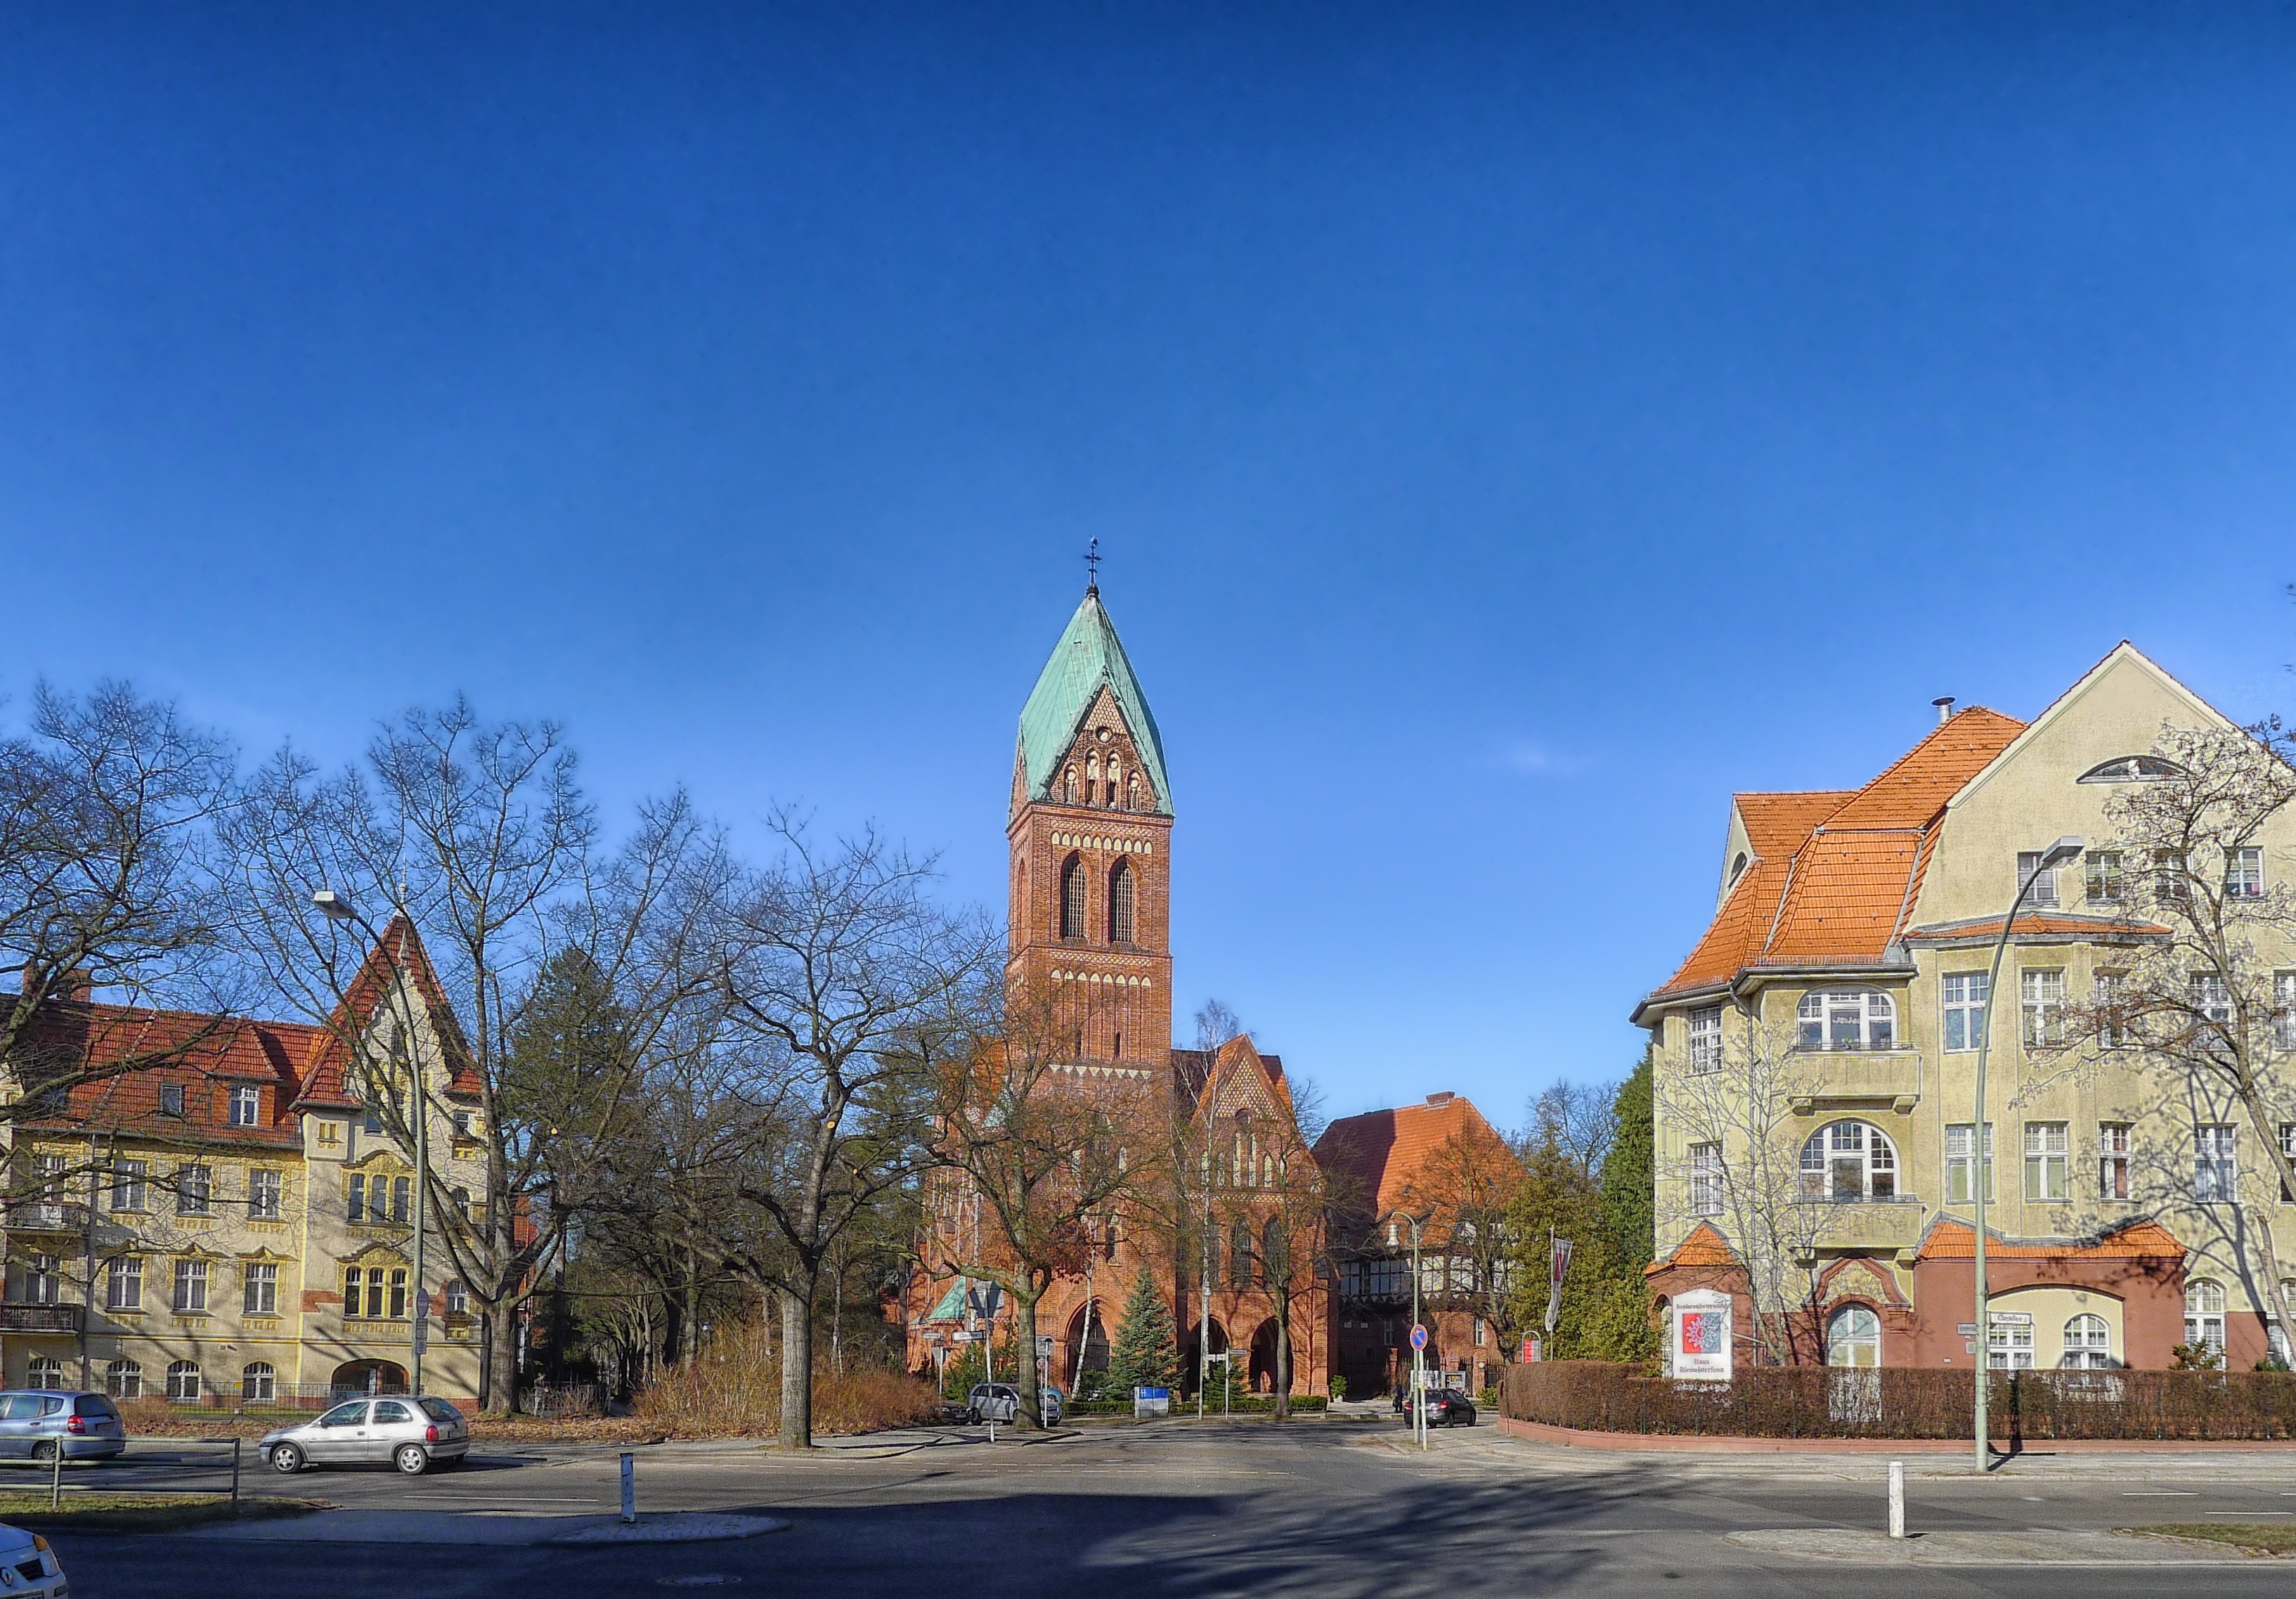
architecture, sky, street, town, building, chateau, city, urban, cityscape, downtown, tower, plaza, landmark, church, cathedral, tourism, place of worship, buildings, spire, germany, town square, cities, human settlement, berlin zehlendorf